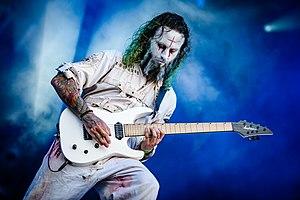
Lacuna Coil est un groupe de heavy metal italien, originaire de Milan. Le groupe est formé en 1994, d'abord sous le nom de Sleep of Right puis d'Ethereal.